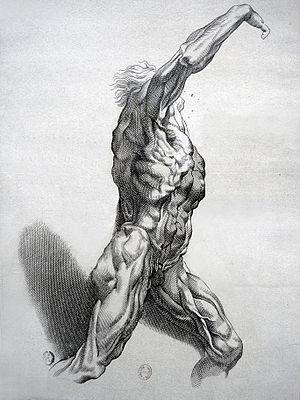
«
Paulus Pontius, également connu sous le nom de Paul Dupont est un graveur flamand qui appartenait au cercle artistique de Rubens et Van Dyck. Ce fut l’un des plus importants graveurs de l’époque baroque flamande avec Lucas Vorsterman et Schelte Adams Bolswert. Il reproduit les principaux maîtres des Pays-Bas.
Pierre Paul Rubens, ou Petrus Paulus Rubens, ou Peter Paul Rubens en néerlandais, et Pietro Paolo Rubens à partir de 1608, né le 28 juin 1577 à Siegen et mort le 30 mai 1640 à Anvers, est un peintre brabançon de l'école baroque flamande.